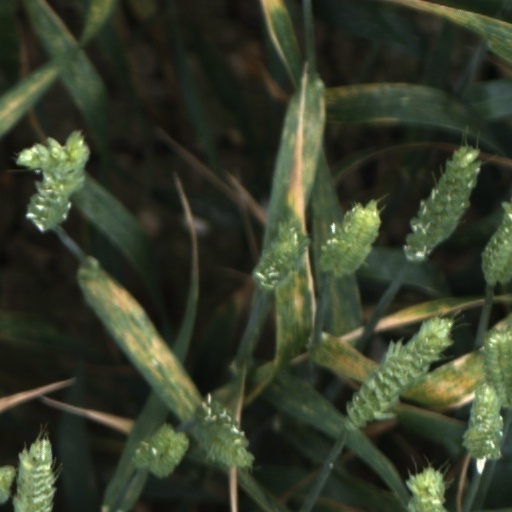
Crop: wheat